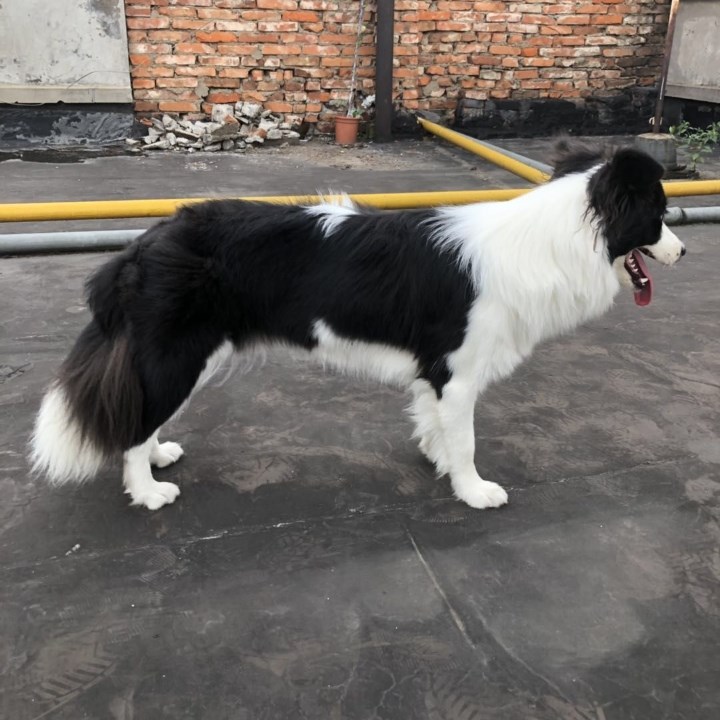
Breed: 2594-n000109-Border_collie